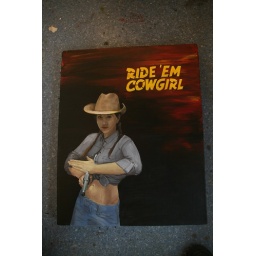
final peice for unit 2... cow girl me in response from Richard Prince